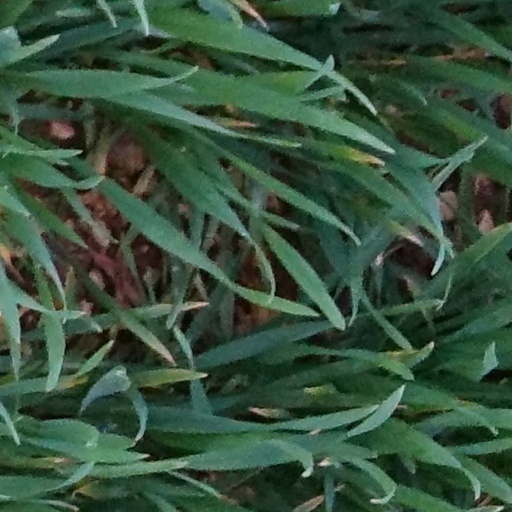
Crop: wheat